Our Little Genius

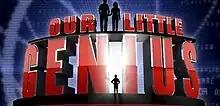
"Our Little Genius" logo.

Our Little Genius is an unaired game show that was created by Mark Burnett, and was originally scheduled to premiere January 13, 2010, on Fox. Hosted by Kevin Pollak, the series was to feature children answering questions on expert subjects to win money for their families, with their parents able to ask experts for advice.